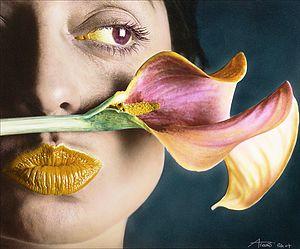
Antonín Tesař est un photographe tchèque né en 1963 à Kroměříž. Il se consacre principalement à la photographie de nu, de portrait et, dans une moindre mesure, de natures mortes. Son travail est inspiré par les thèmes de la mythologie, de la religion ou des travaux d'anciens artistes. Ses photographies sont dans univers coloré utilisant l'esthétique simple de la culture pop.